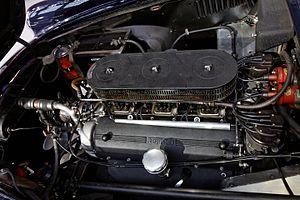
Ferrari 250GT Coupé